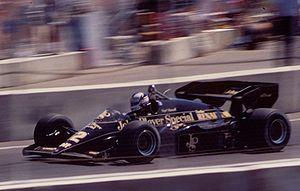
Le Team Lotus était la compagnie sœur, spécialisée dans la compétition automobile, du constructeur anglais Lotus Cars. L'écurie Lotus a notamment été présente en Formule 1 de 1958 à 1994. Elle s'y est distinguée par ses multiples victoires et titres mondiaux, mais également par ses innovations technologiques qui ont à de nombreuses reprises révolutionné la discipline.
Nigel Mansell est un pilote automobile britannique né le 8 août 1953 à Upton-upon-Severn. Il a pris le départ de 187 Grands Prix de Formule 1, obtenu 482 points, remporté 31 victoires, 32 pole positions et gagné le championnat du monde de Formule 1 en 1992. Il a également triomphé dans le championnat du monde de CART en 1993.
Le Grand Prix de Dallas de Formule 1 1984 qui a eu lieu le 8 juillet 1984 sur le circuit provisoire de Fair Park à Dallas, aux États-Unis, a été remporté par Keke Rosberg sur la Williams-Honda FW09.
Le Grand Prix automobile de Dallas est une ancienne épreuve de course automobile disputée dans le cadre du championnat du monde de Formule 1 en 1984 puis dans le cadre du championnat américain de voitures de sport Trans-Am Series.
La Lotus 95T est une monoplace de Formule 1 de l'écurie Lotus, confiée à Elio De Angelis et Nigel Mansell au cours de la saison 1984.